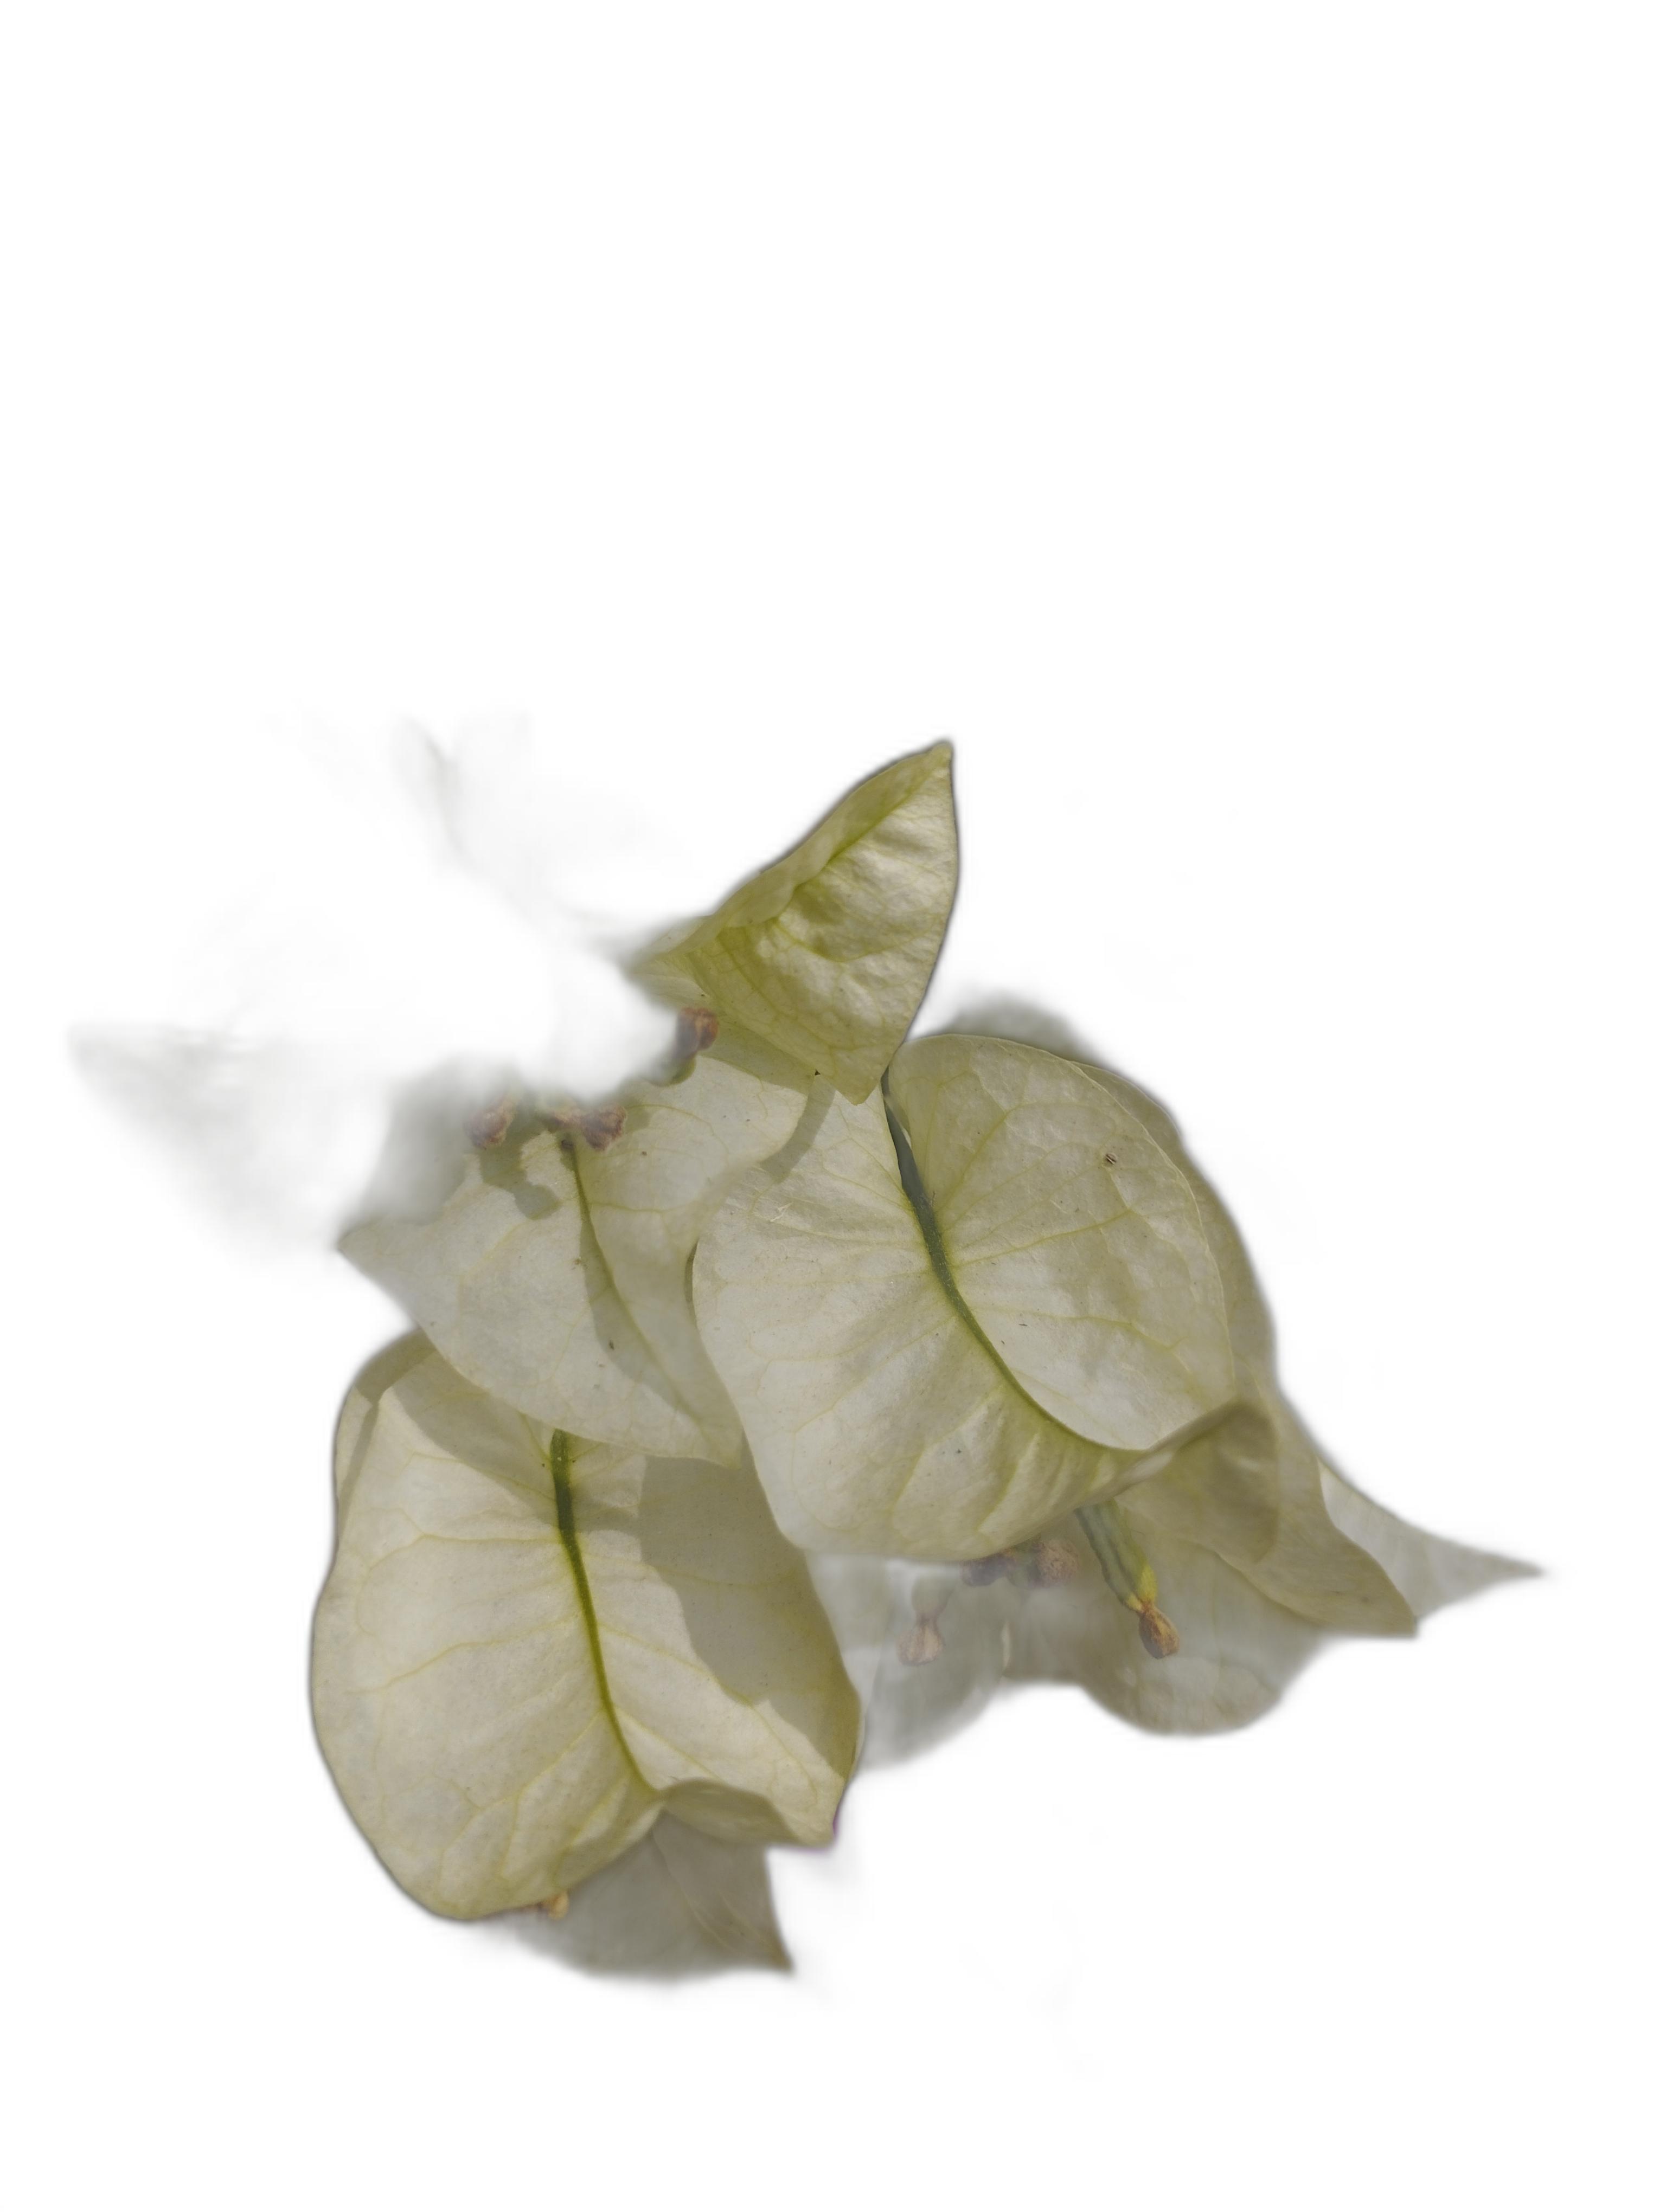
Label: Bougainvillea